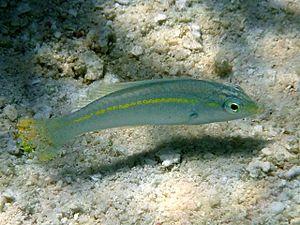
Halichoeres est un genre de poissons téléostéens de la famille des Labridae ; ils font partie des poissons appelés « girelles ».
Halichoeres zeylonicus est un poisson osseux de petite taille de la famille des Labridae.